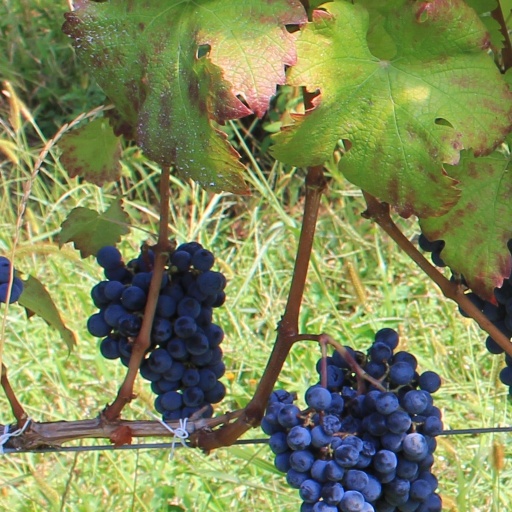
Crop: grape